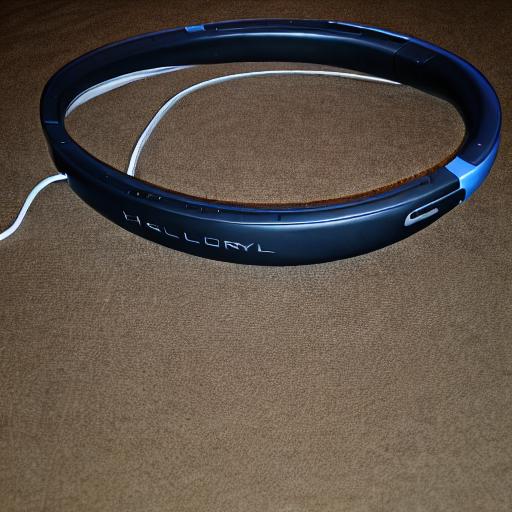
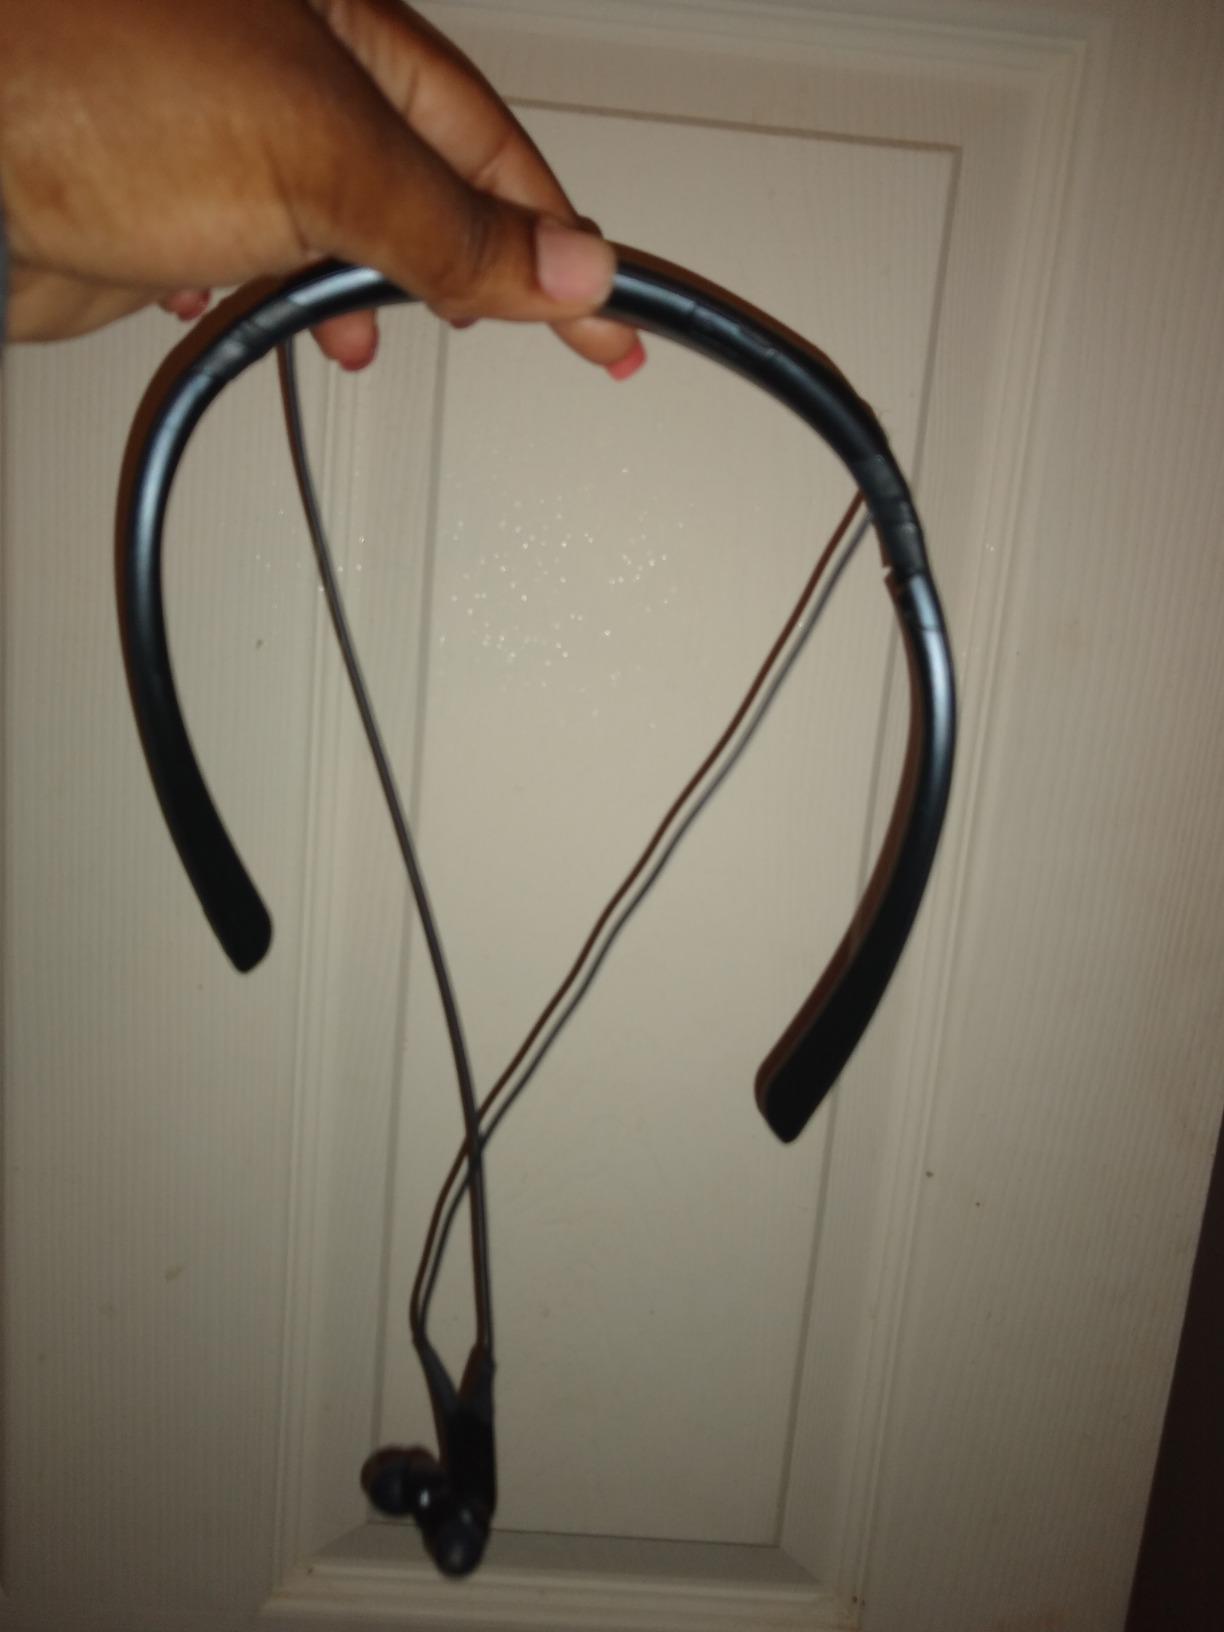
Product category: headphones
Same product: no